God becomes the Universe

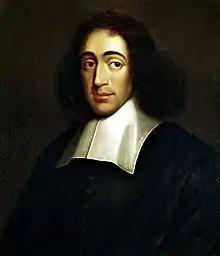
The ideas of Spinoza lay the foundations for pandeism.

Giordano Bruno conceived of a God who was immanent in nature, and for this very purpose was uninterested in human affairs (all such events being equally part of God). However, it was Baruch Spinoza in the 17th century who appears to have been the earliest to use deistic reason to arrive at the conception of a pantheistic God. Spinoza's God was deistic in the sense that it could only be proved by appeal to reason, but it was also one with the universe.